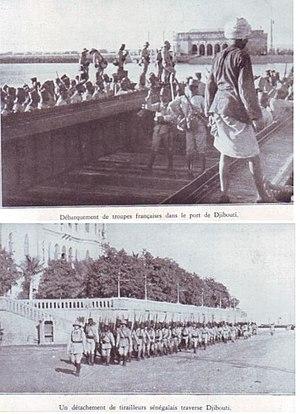
L'histoire de la Côte française des Somalis pendant la Seconde Guerre mondiale est marquée par des escarmouches mineures qui ont principalement lieu entre juin et juillet 1940. Après la capitulation française face à l'Allemagne nazie le 25 juin 1940, cette colonie française d'Afrique, plus tard devenue indépendante sous le nom de Djibouti, connaît une brève période d'incertitude politique jusqu'à ce qu'un gouverneur fidèle au gouvernement de Vichy en prenne la tête le 25 juillet.